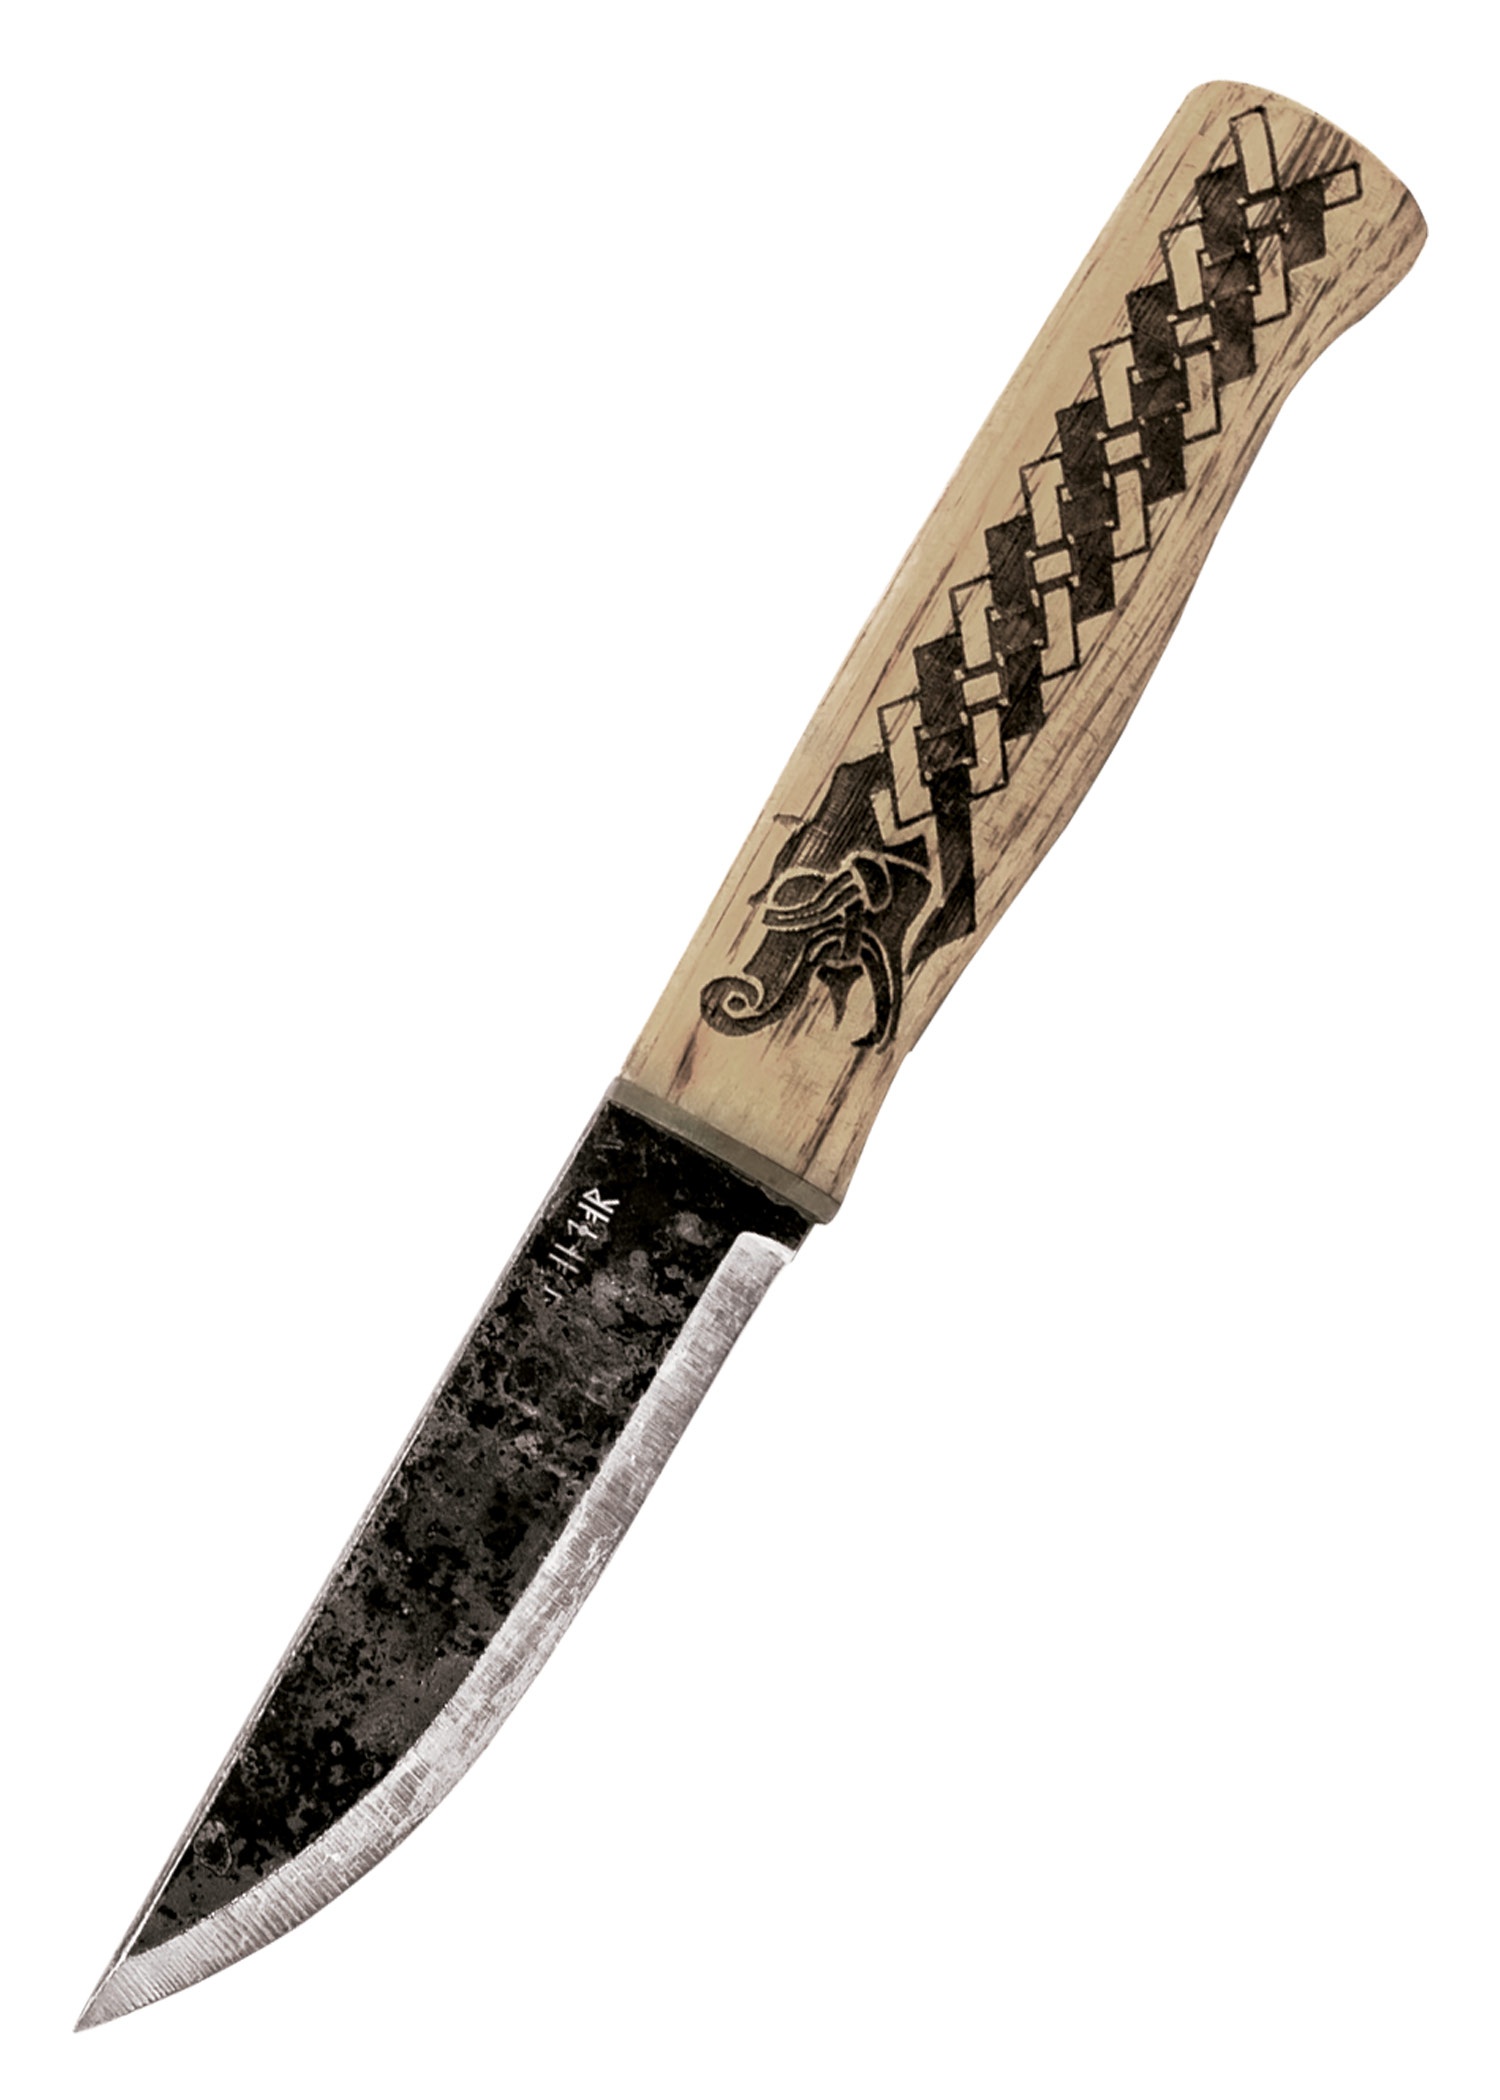
Cuchillo Dragón Nórdico, Cóndor
Brand: BTT
Consigue Cuchillo Dragón Nórdico, Cóndor Cuchillo dragón nórdico, cuchillo vikingo, cóndor El cuchillo dragón nórdico fue diseñado como un clásico histórico de la época vikinga. tiene una hoja ancha y un afilado escandinavo. las escamas del mango están decoradas con un patrón de dragón escandinavo, lo que aumenta aún más el agarre. Detalles: - Material de la hoja: 1095 hcs - Material del mango: nogal americano quemado < br>- longitud total: aprox. 21,1 cm - Longitud de la hoja: aprox. 9,9 cm - Peso: aprox. 110 g - Incluye funda de cuero - Número de artículo del fabricante: 60926En Tienda Medieval contamos con miles de productos medievales y de otras épocas. Descúbrelos!
Category: Arts & Entertainment > Hobbies & Creative Arts > Collectibles > Collectible Weapons > Collectible Knives > Fixed Blade Collectible Knives